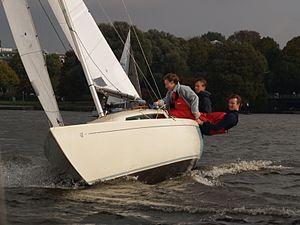
Le H-Boat est une classe de voilier, quillard de sport monotype dessinée en 1967 en Finlande par l'architecte naval Hans Groop. Série internationale depuis 1977, le H-Boat est principalement diffusé dans les pays nordiques et l'Europe centrale.